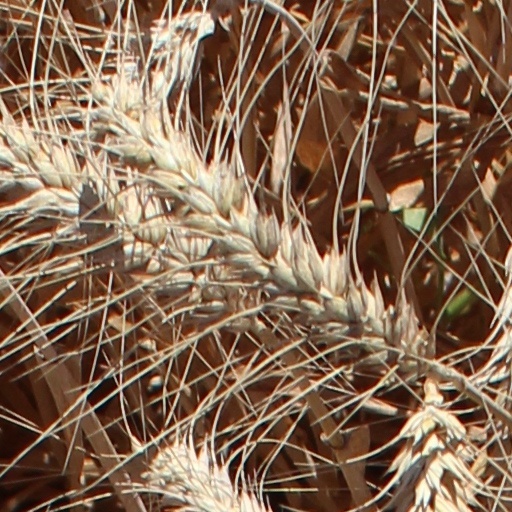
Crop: wheat